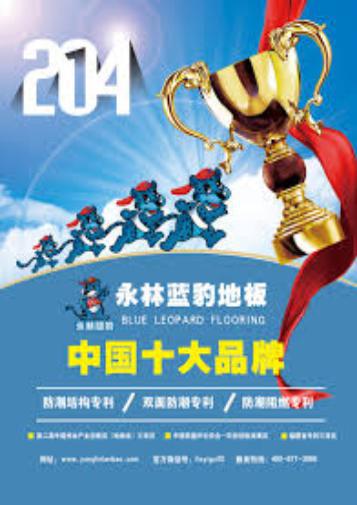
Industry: Necessities